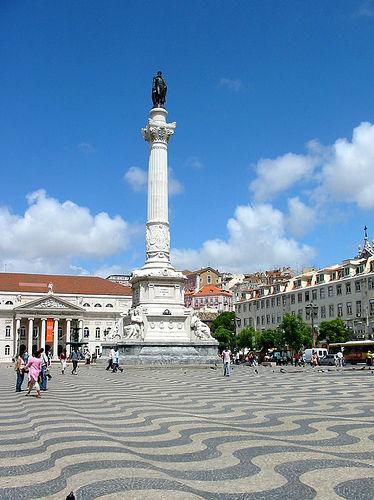
Weather: sun or clear